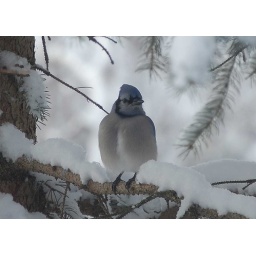
A cool blue jay in my pine tree after last nights snow.